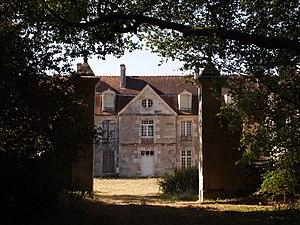
Château de Puybautier, à Saint-Coutant en Charente (inscrit, 2001)
Le château de Puybautier à Saint-Coutant en Charente est un château typique de la fin du XVIIIᵉ siècle.